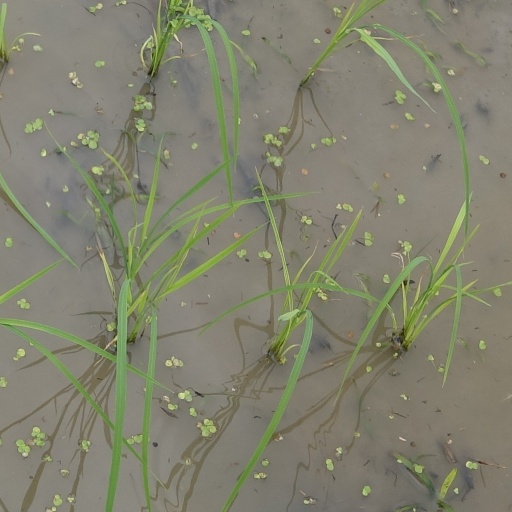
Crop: rice